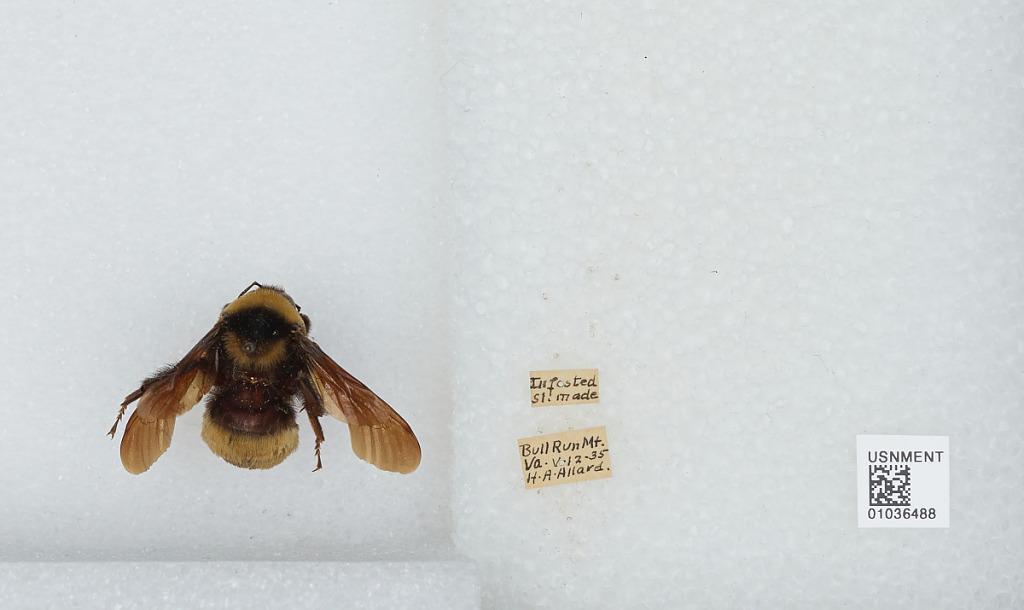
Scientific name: Bombus (Fervidobombus) pensylvanicus pensylvanicus (De Geer)
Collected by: H. Allard
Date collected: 1935-5-12
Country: United States
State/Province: Virginia
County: Fauquier
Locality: Bull Run Mountains Natural Area Preserve
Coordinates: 38.8128, -77.635